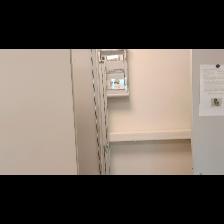
Label: NonHuman